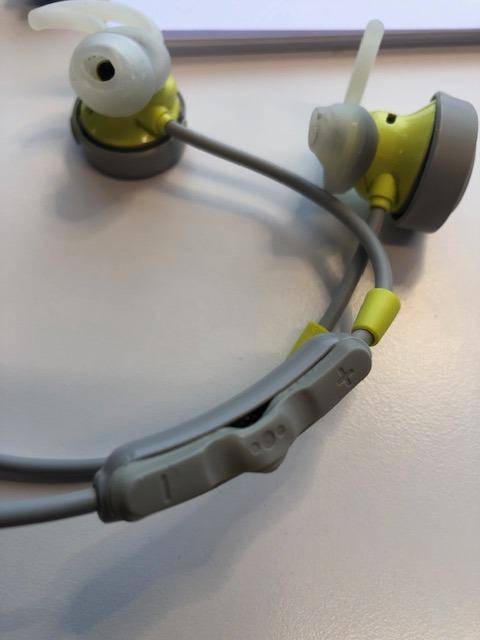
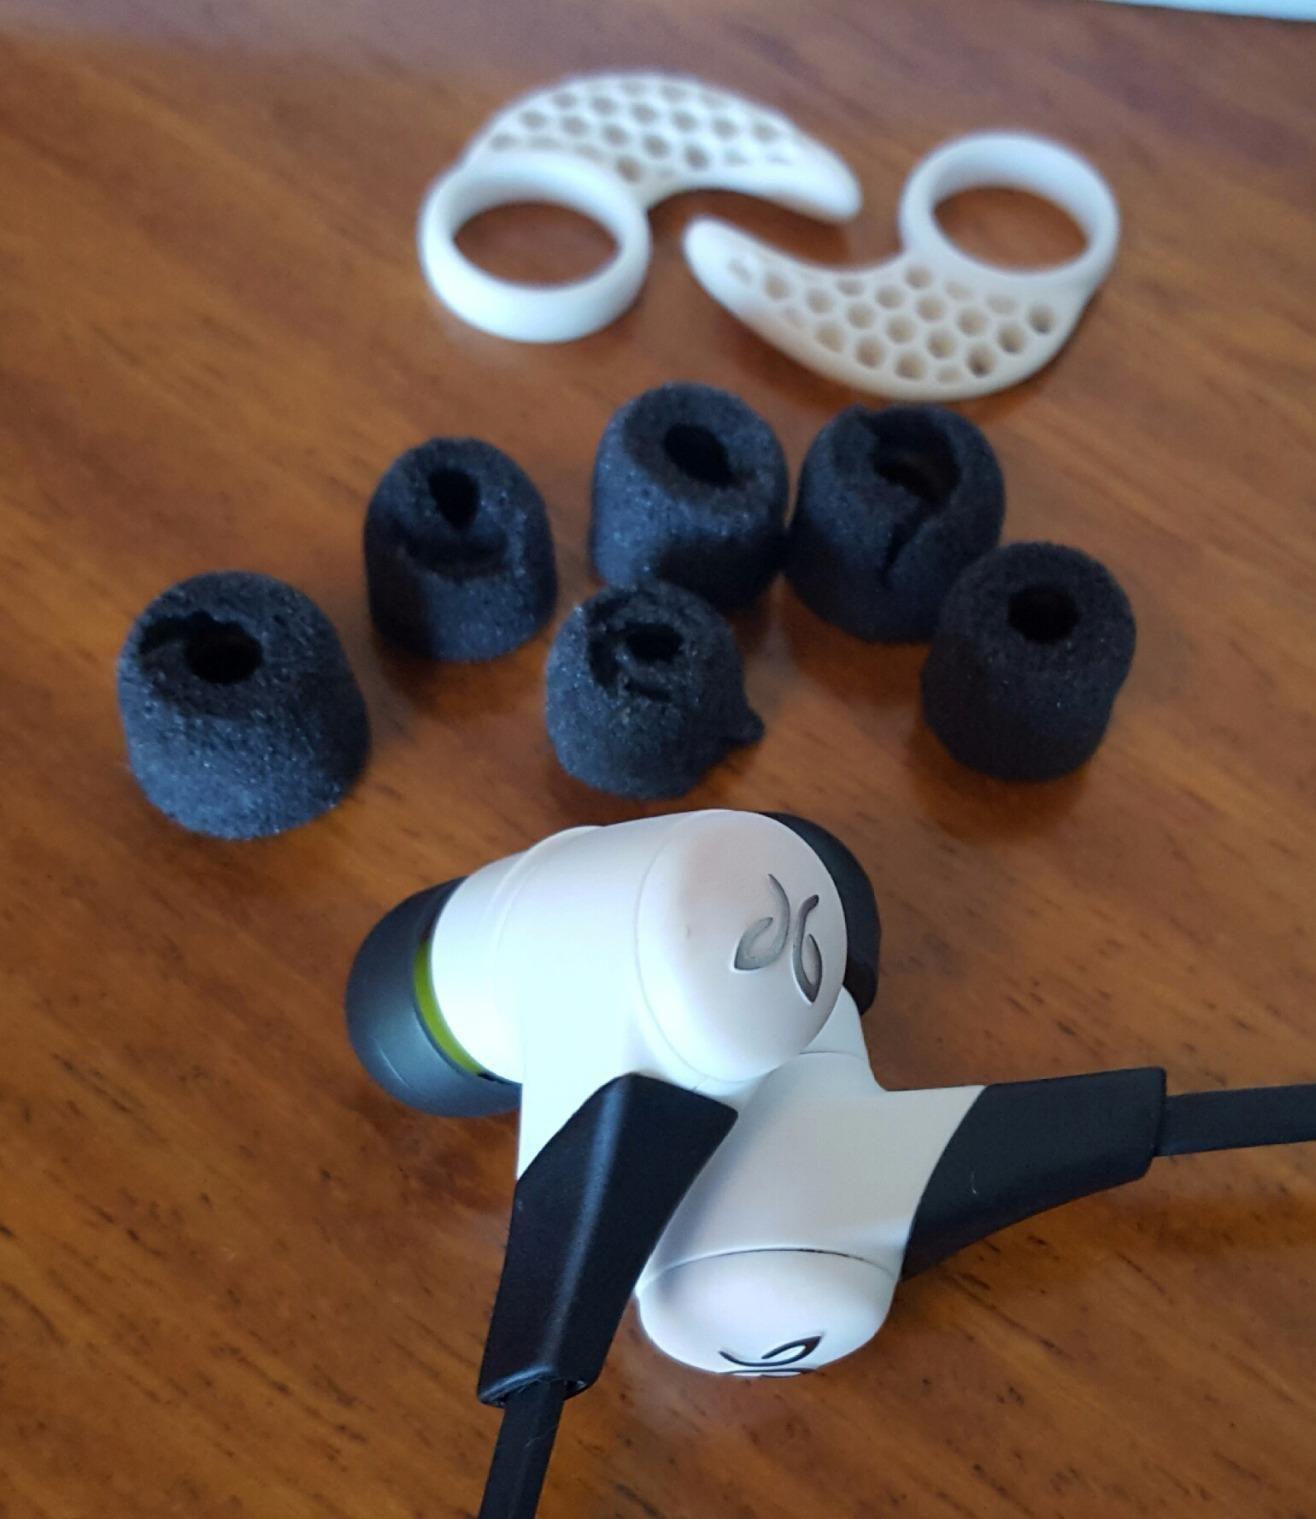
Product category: headphones
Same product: no